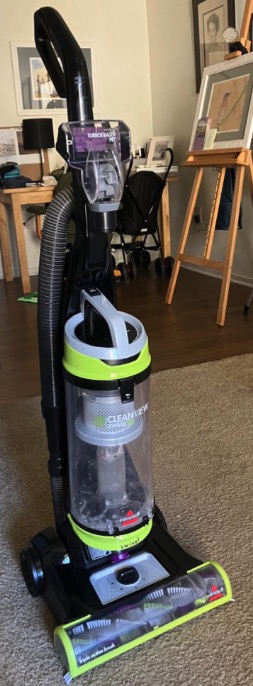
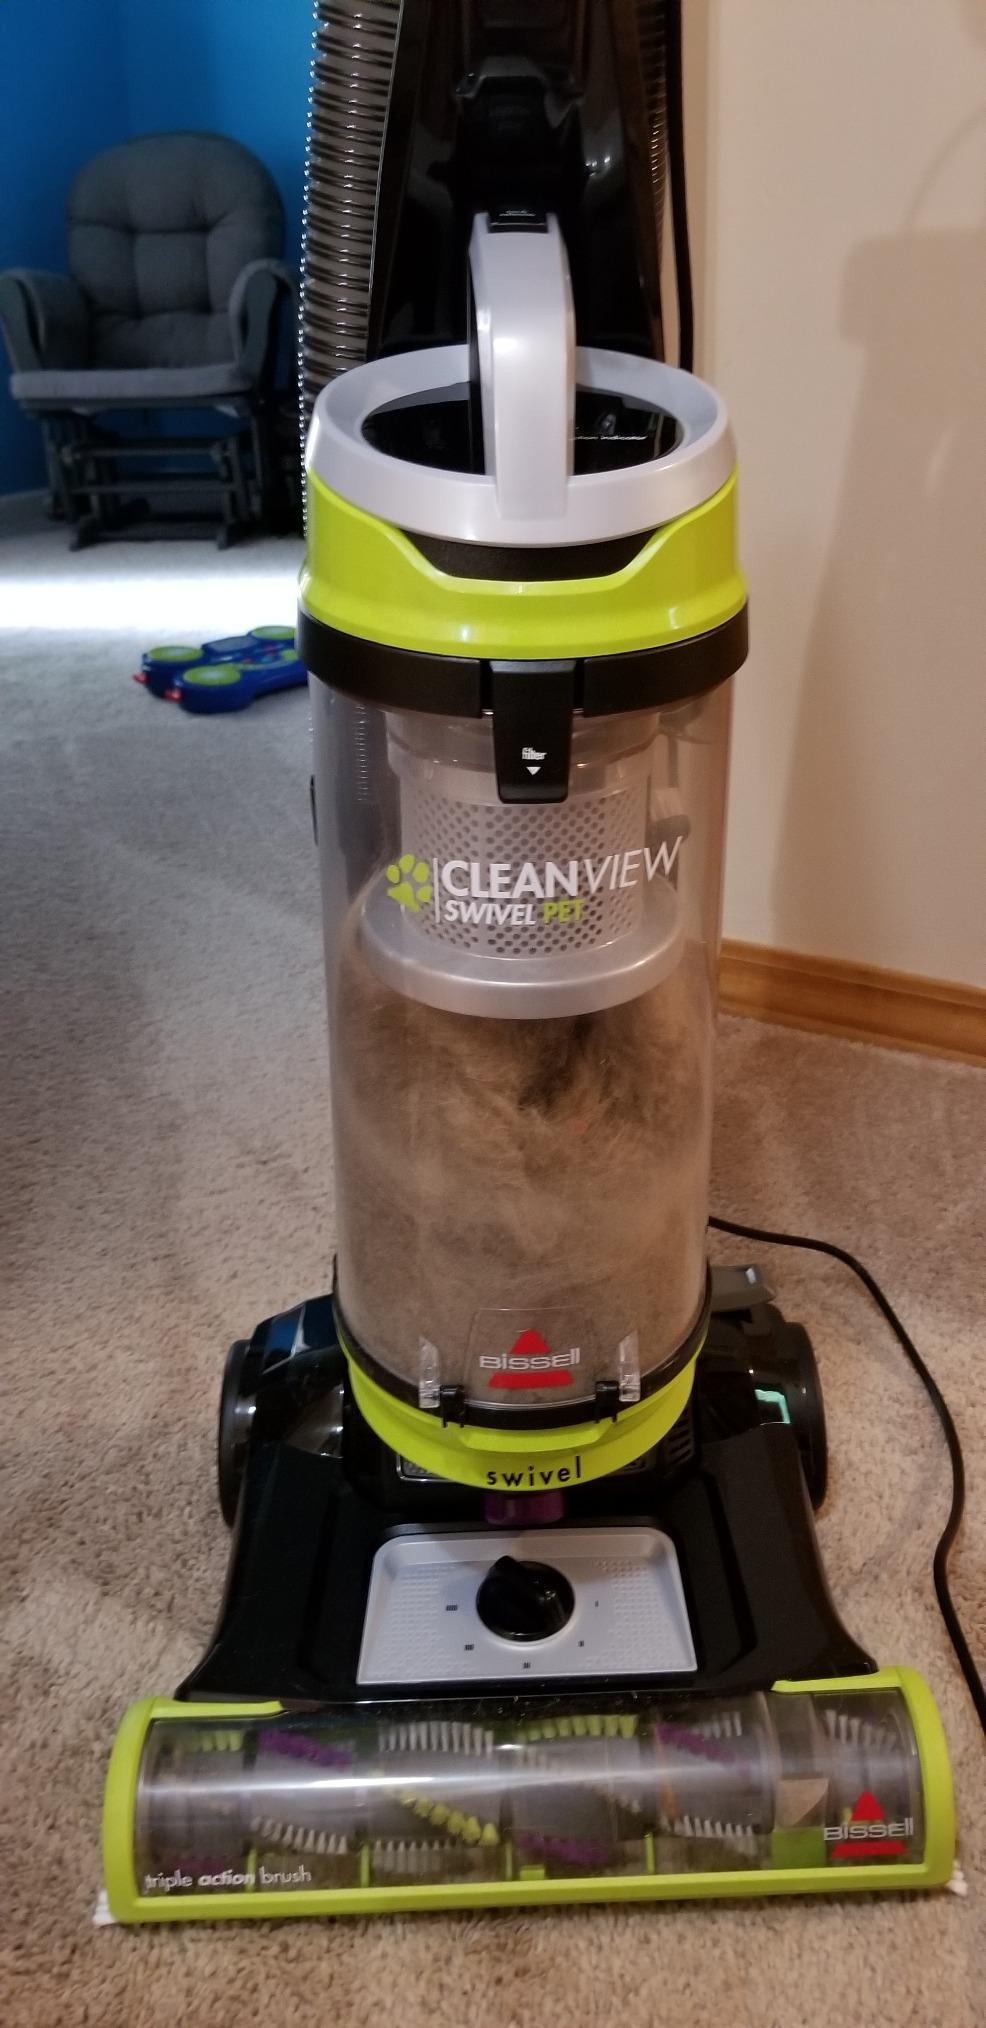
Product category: items_vacuum
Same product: yes